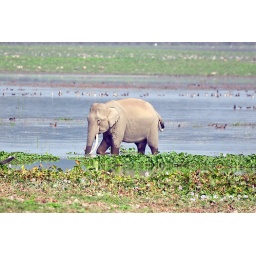
A young male elephant grazing by a water body